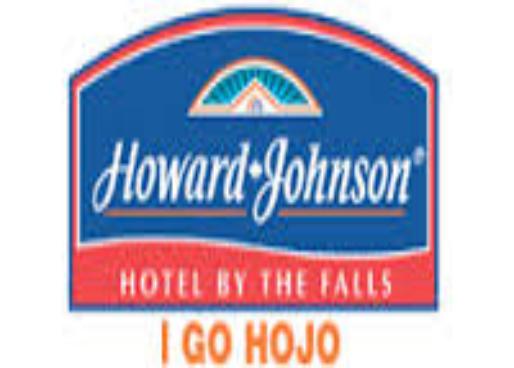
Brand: Howard Johnson's
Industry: Others